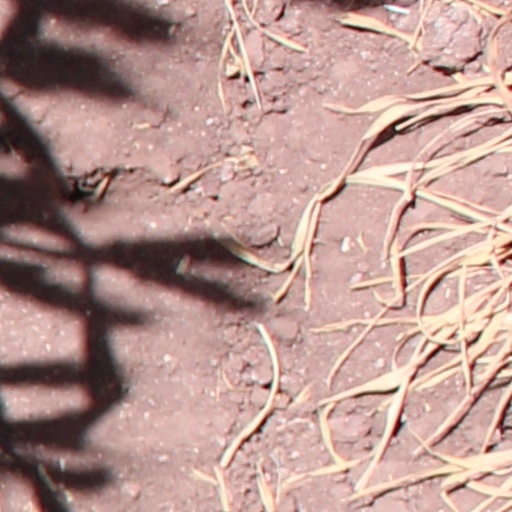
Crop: wheat